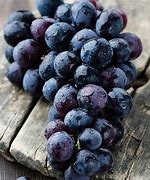
Label: grape